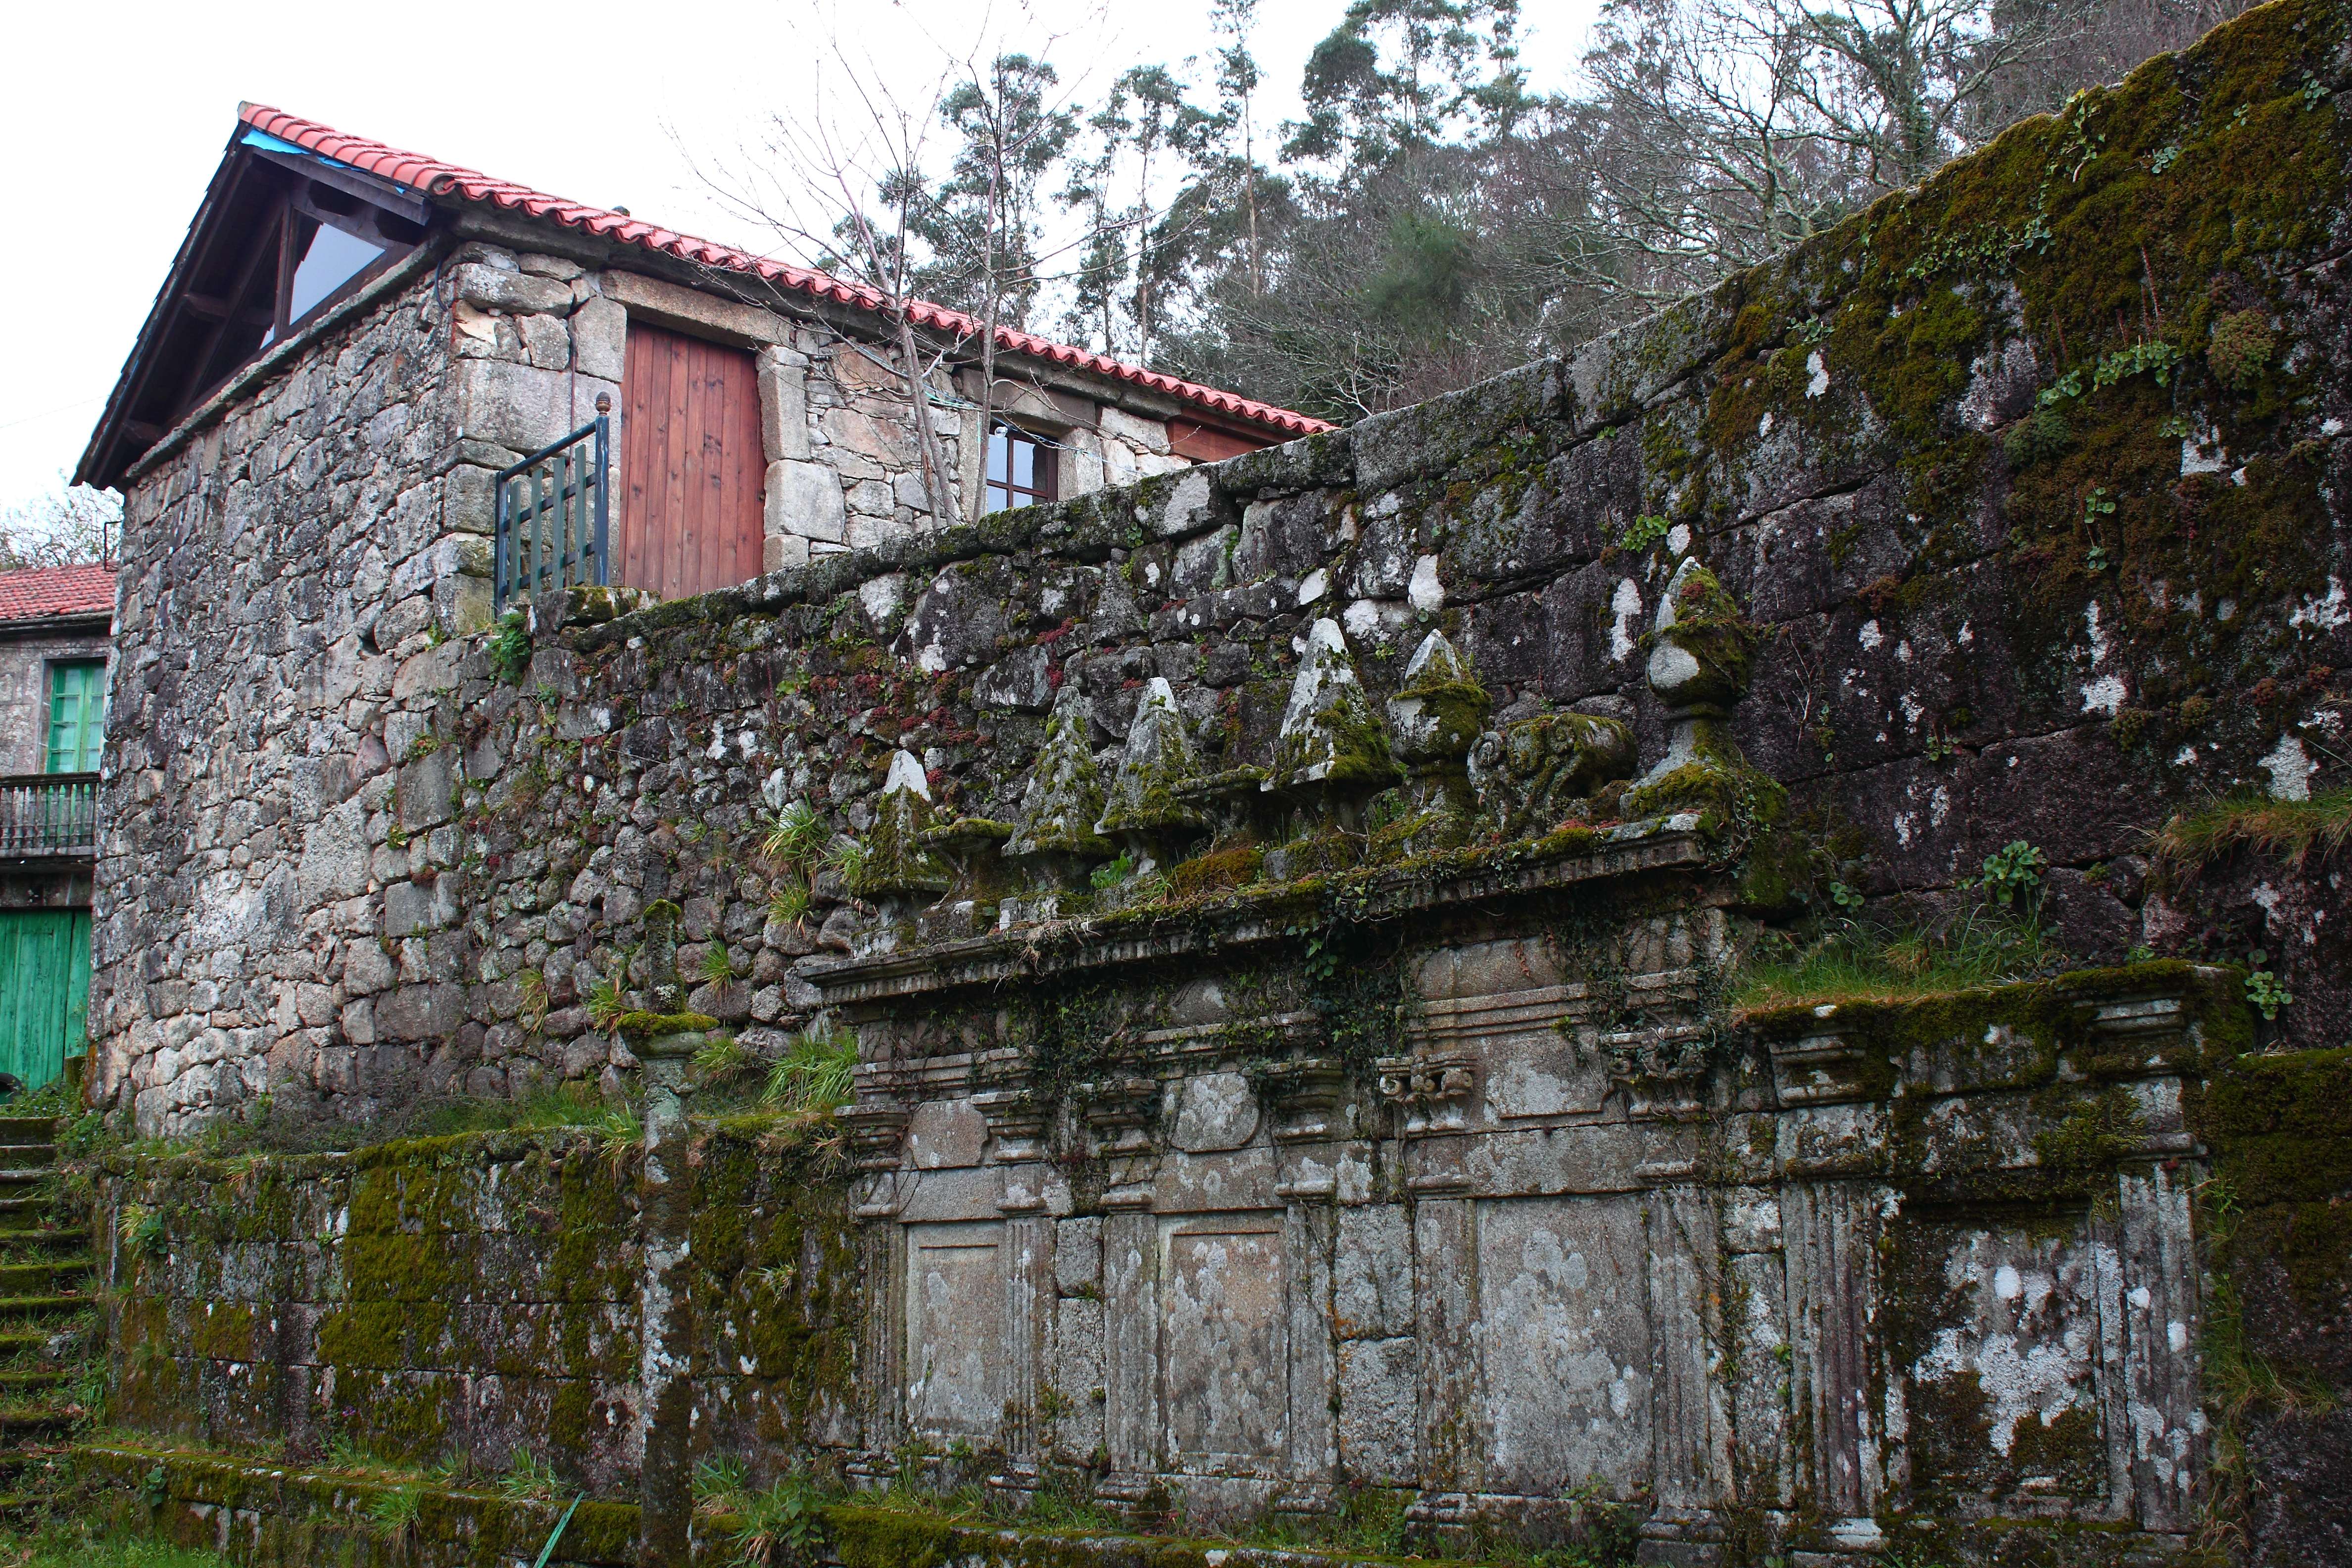
house, building, village, cottage, chapel, place of worship, ruins, monastery, galicia, pontevedra, estate, ggl1, canoneos500d, cotobade, ruralgalicia, loureiro, ofoxodolobo, rural area, adro